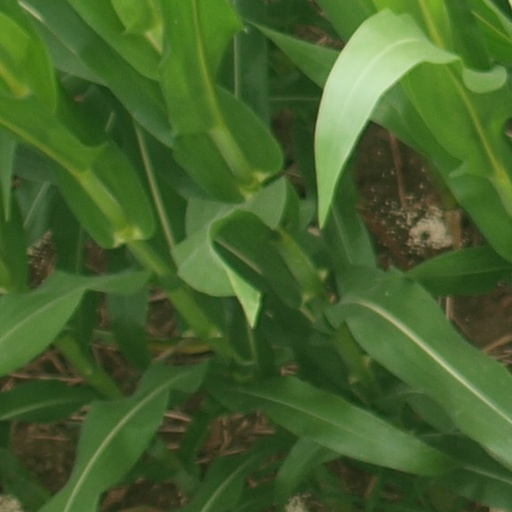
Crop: maize; corn